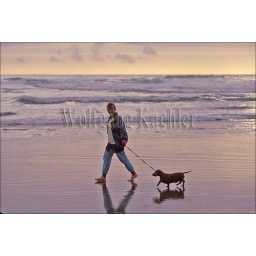
Usa, oregon, cannon beach, girl and dachshund walking along beach in evening light